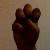
The image shows a hand gesture representing the letter 'E' in Indian Sign Language.